Blue Lantern Corps

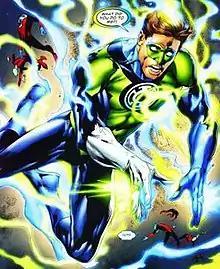
Hal Jordan as a member of two Lantern Corps in Green Lantern vol. 4,#38 (March 2009).

Just as the Green Lanterns and other Lantern Corps recharge their own rings, the following is the oath used by Blue Lanterns to recharge their blue power rings: